Arthur Shirley

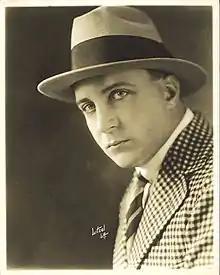
c. 1916

Arthur Shirley (31 August 1886 – 24 November 1967) was an Australian actor, writer, producer, and director of theatre and film. He experienced some success as a film actor in Hollywood between 1914 and 1920.